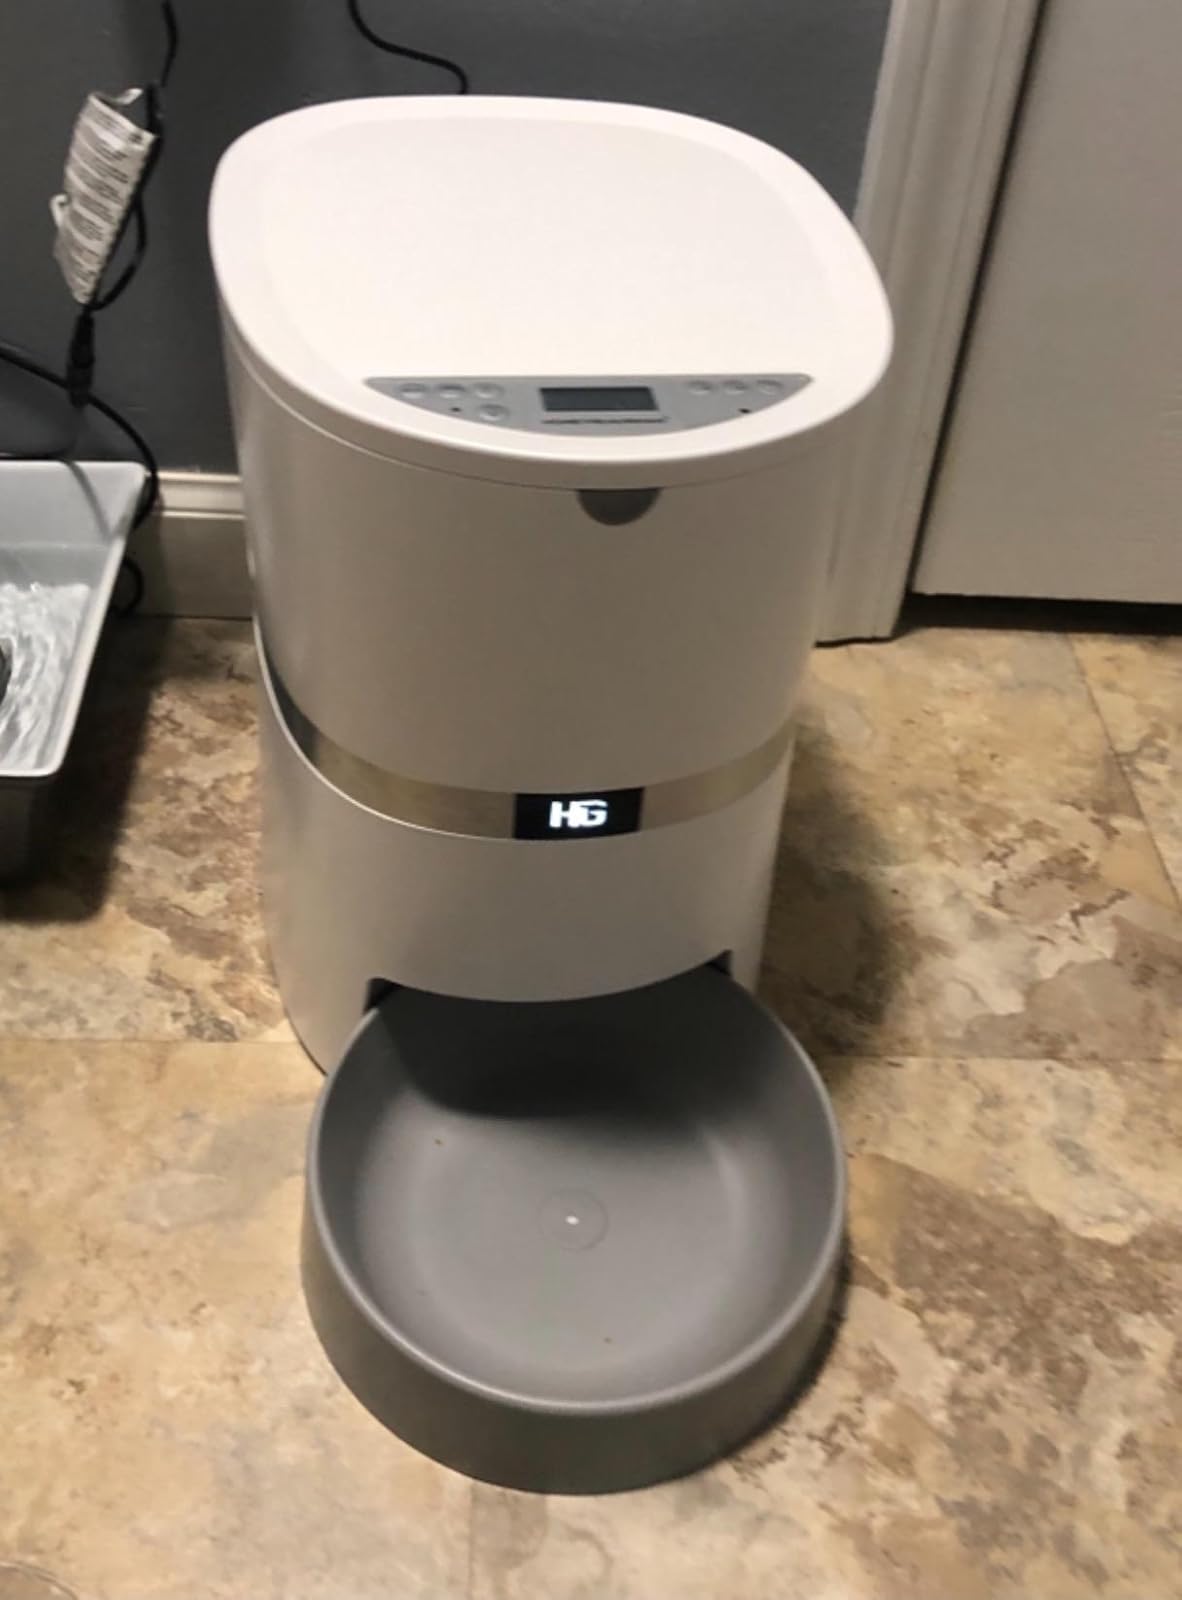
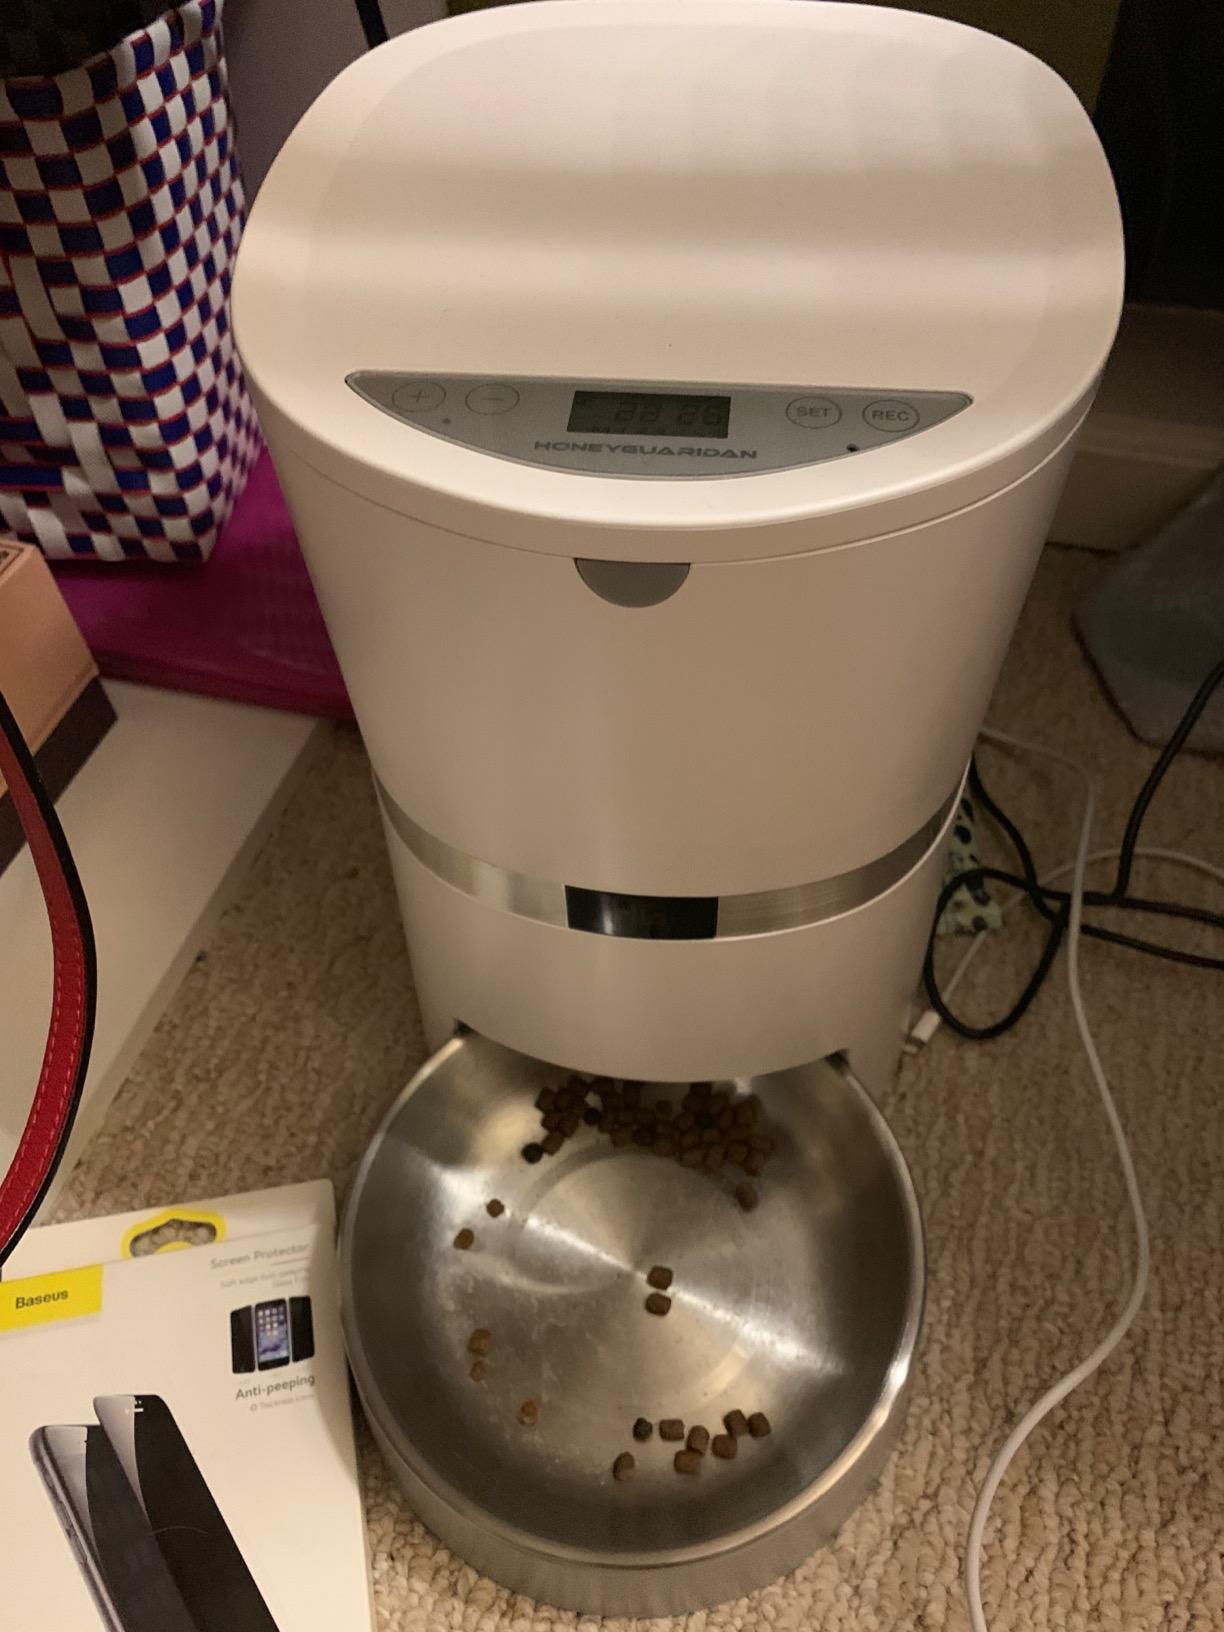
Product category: items_feeder
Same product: yes